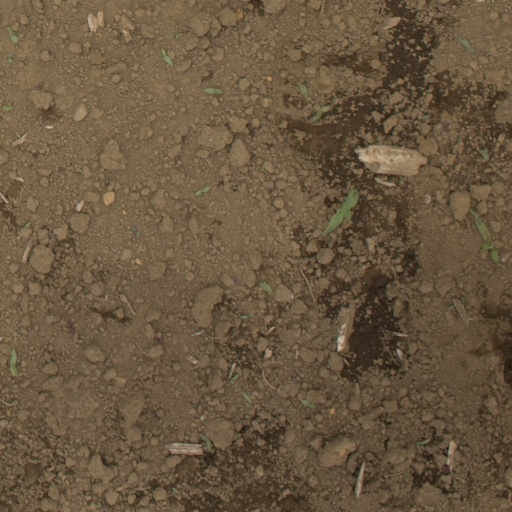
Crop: Jerusalem artichoke